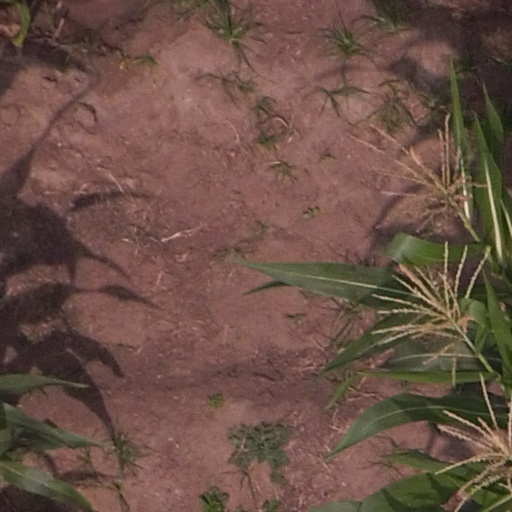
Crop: maize; corn